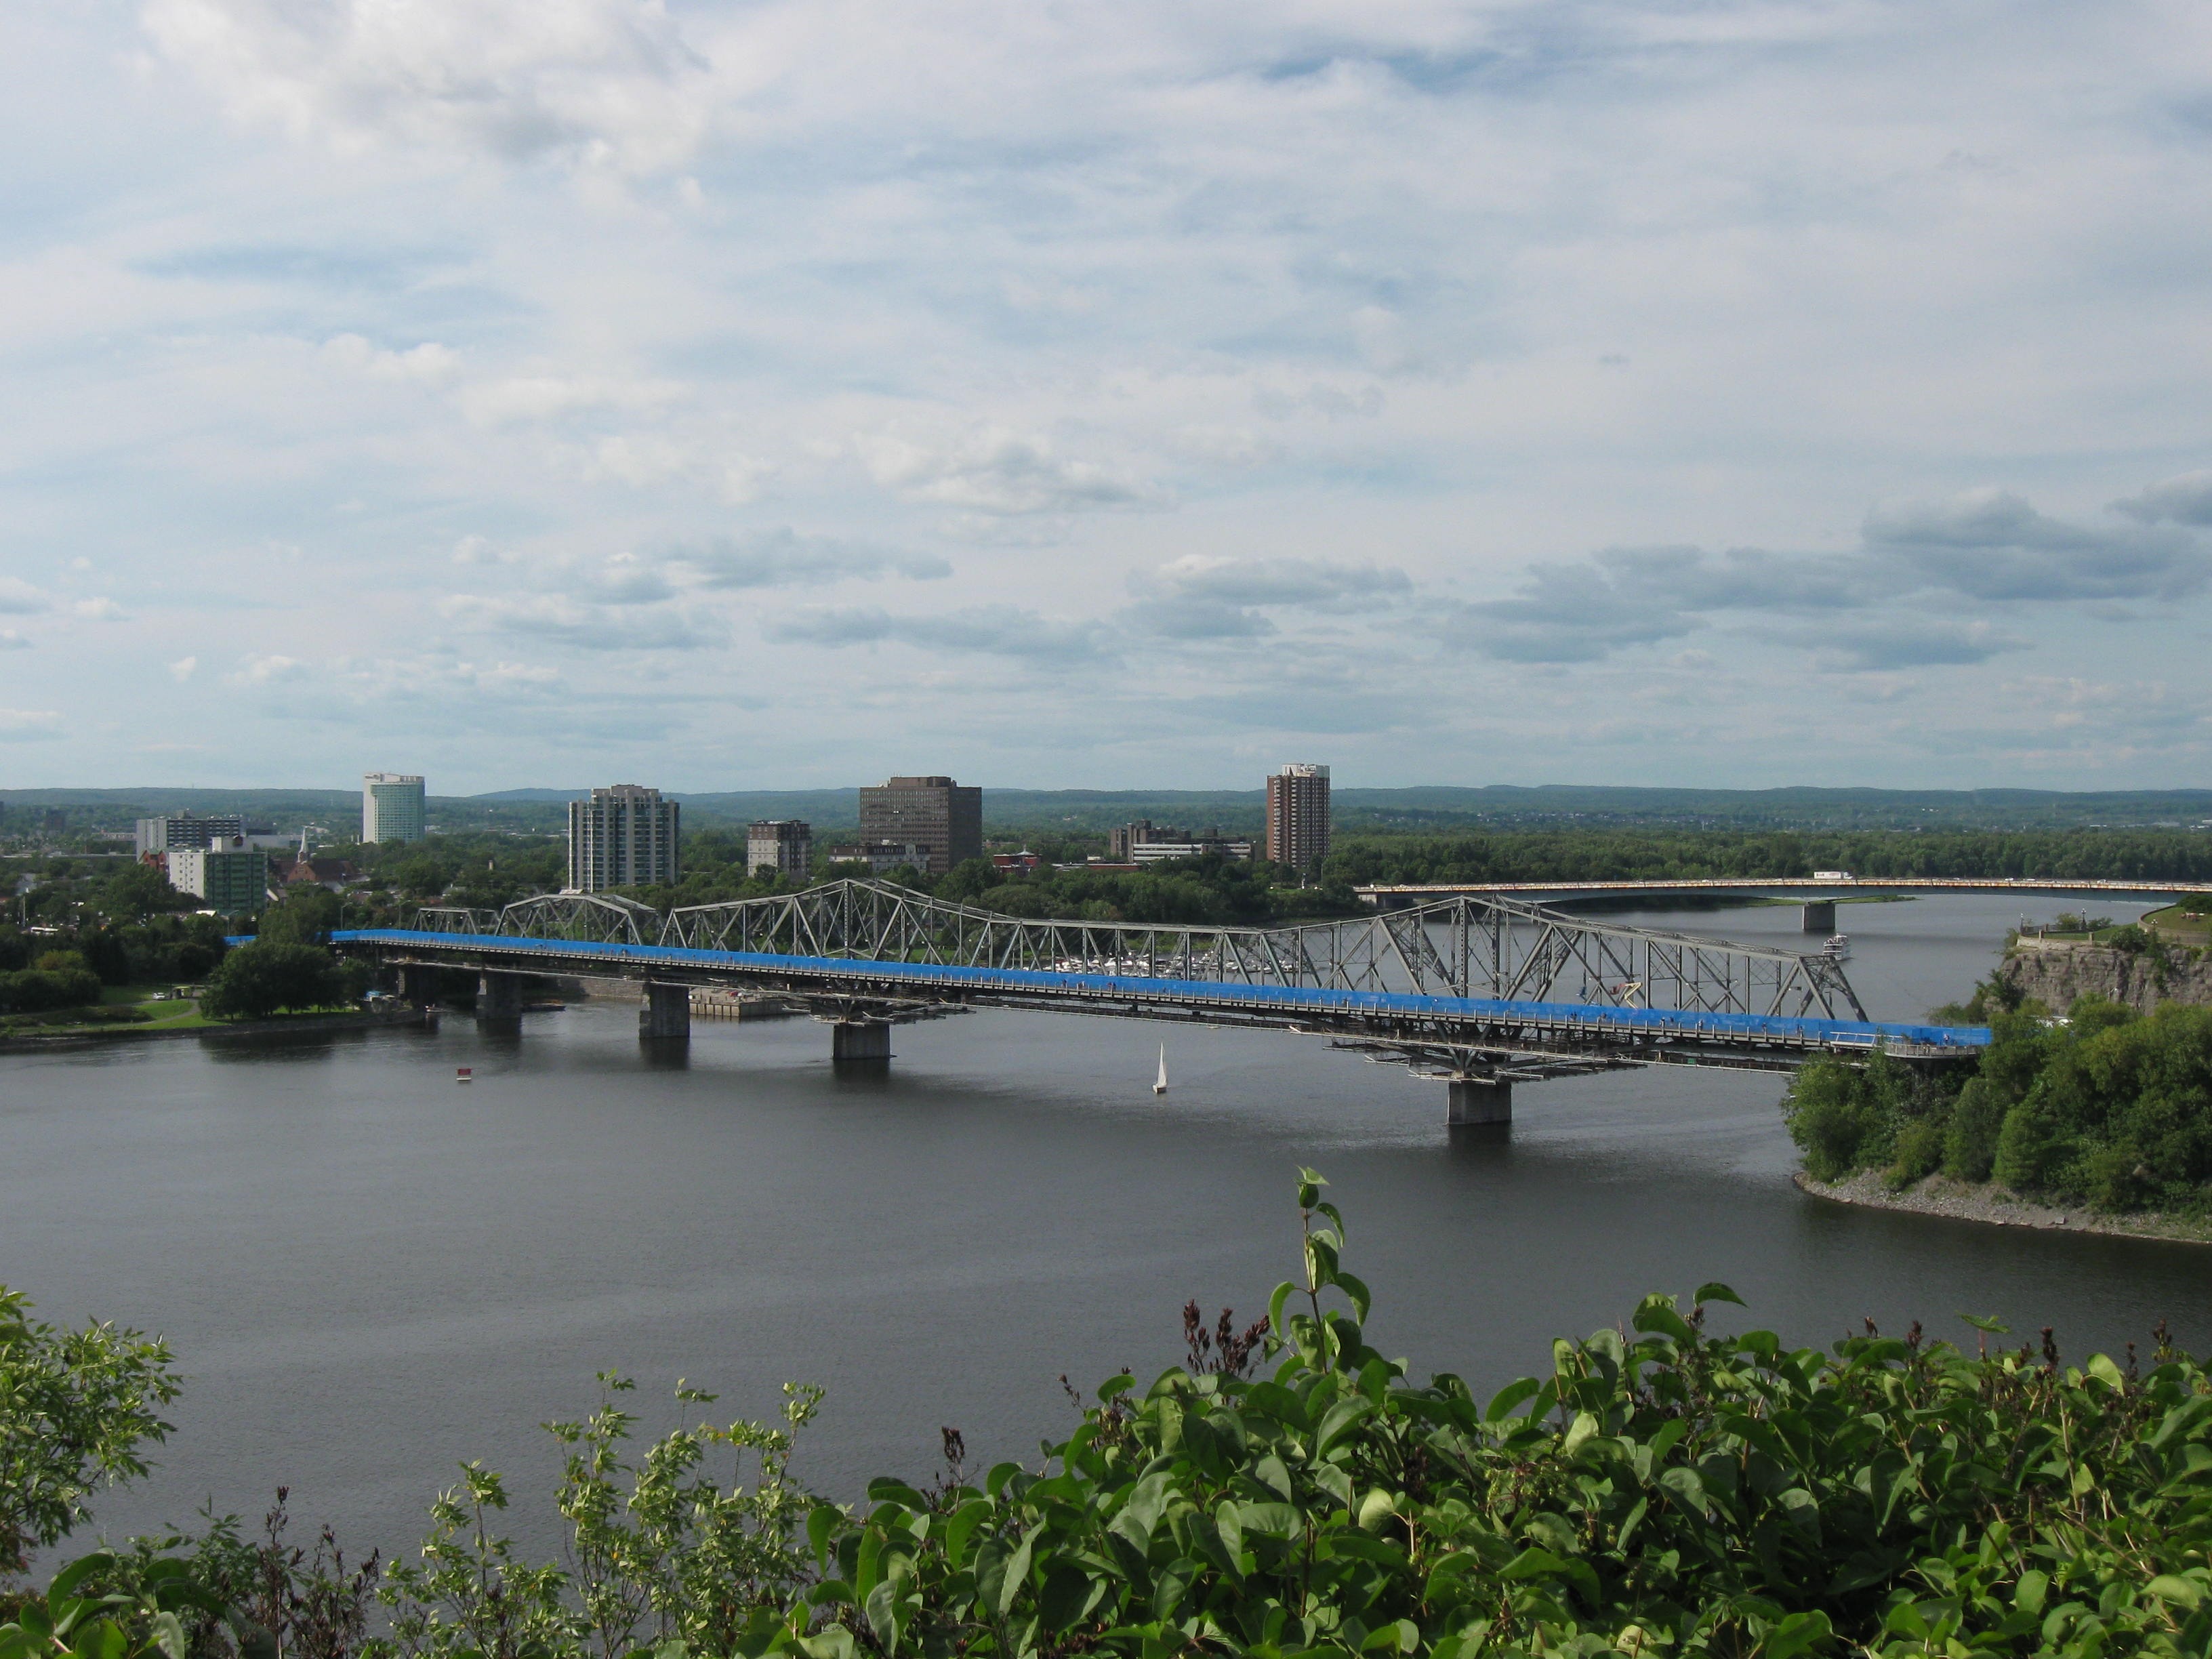
sea, water, sky, bridge, urban, river, transportation, bay, landmark, reservoir, waterway, clouds, channel, ontario, ottawa, alexandra bridge, nonbuilding structure